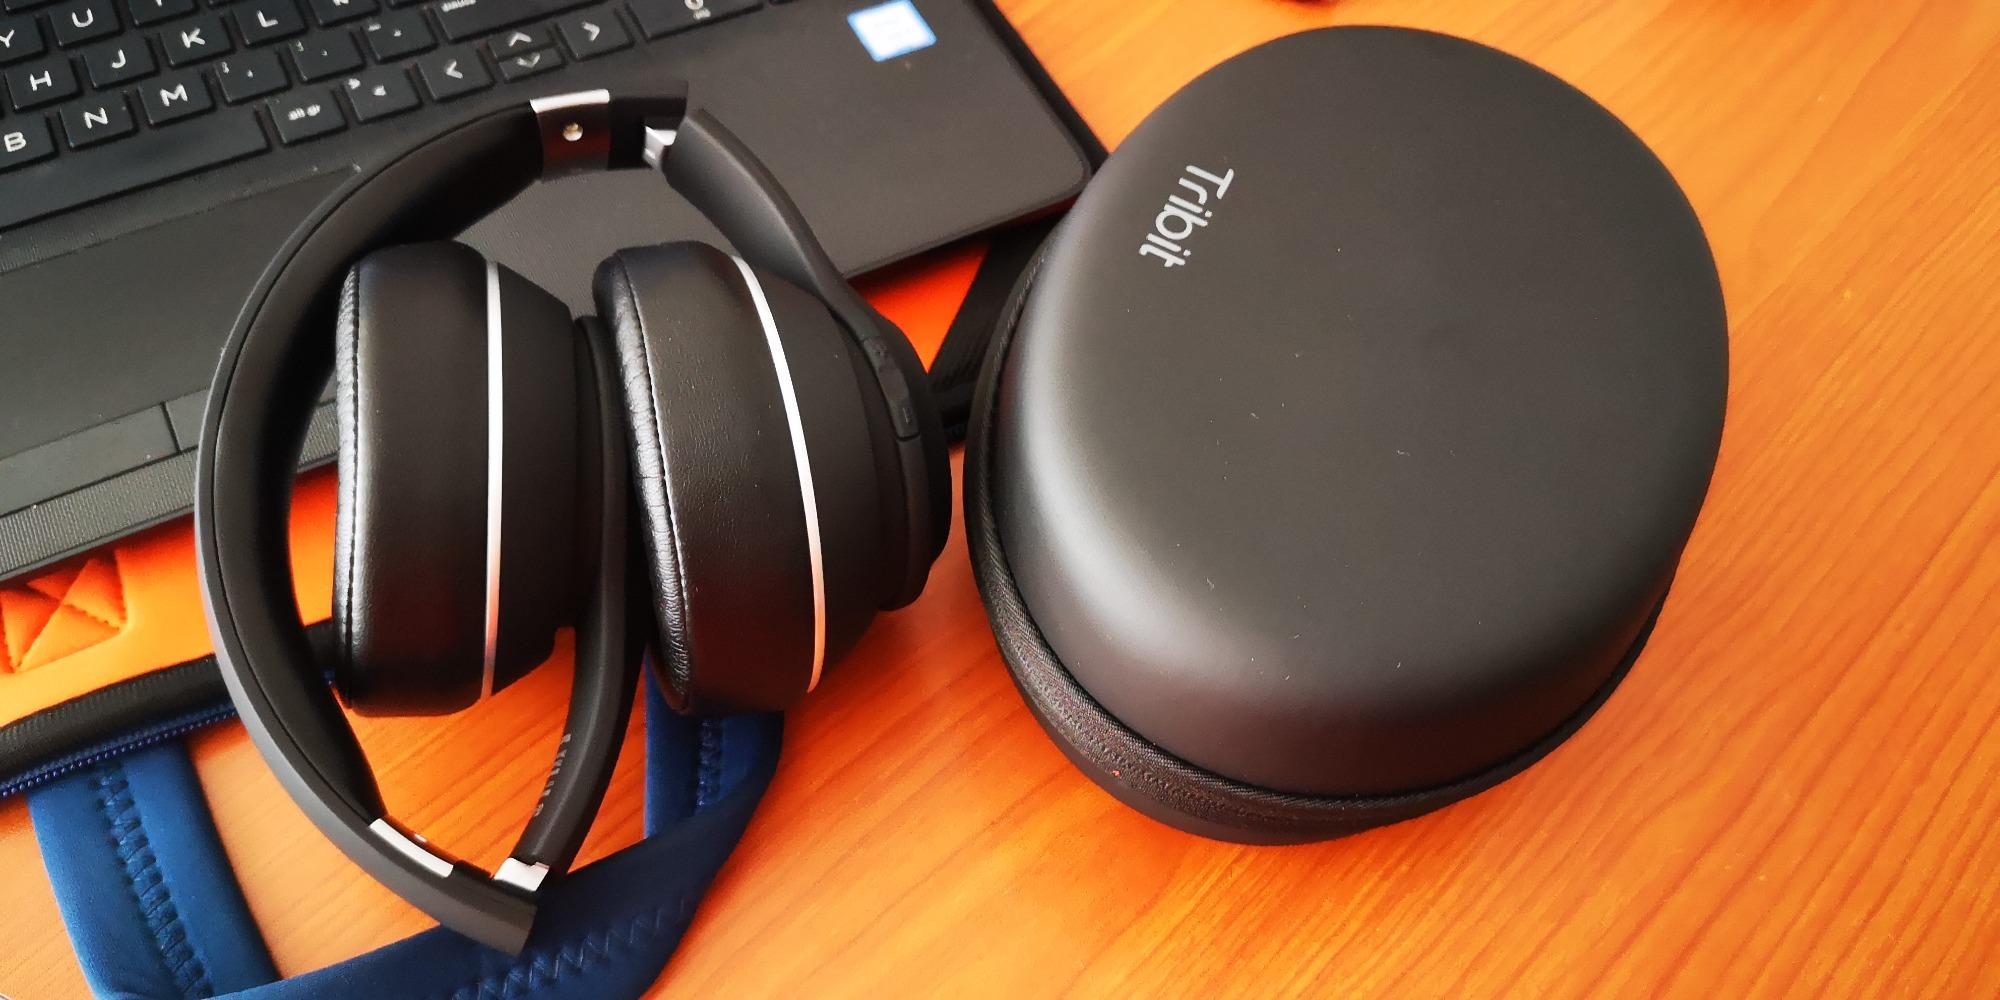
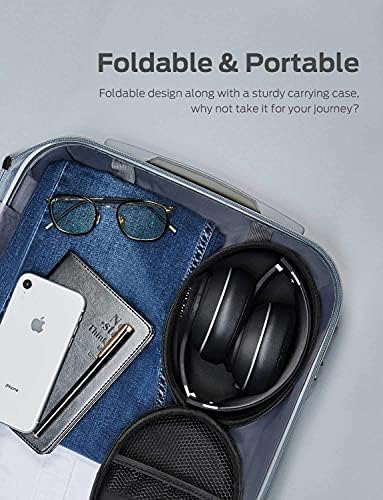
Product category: headphones
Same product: yes